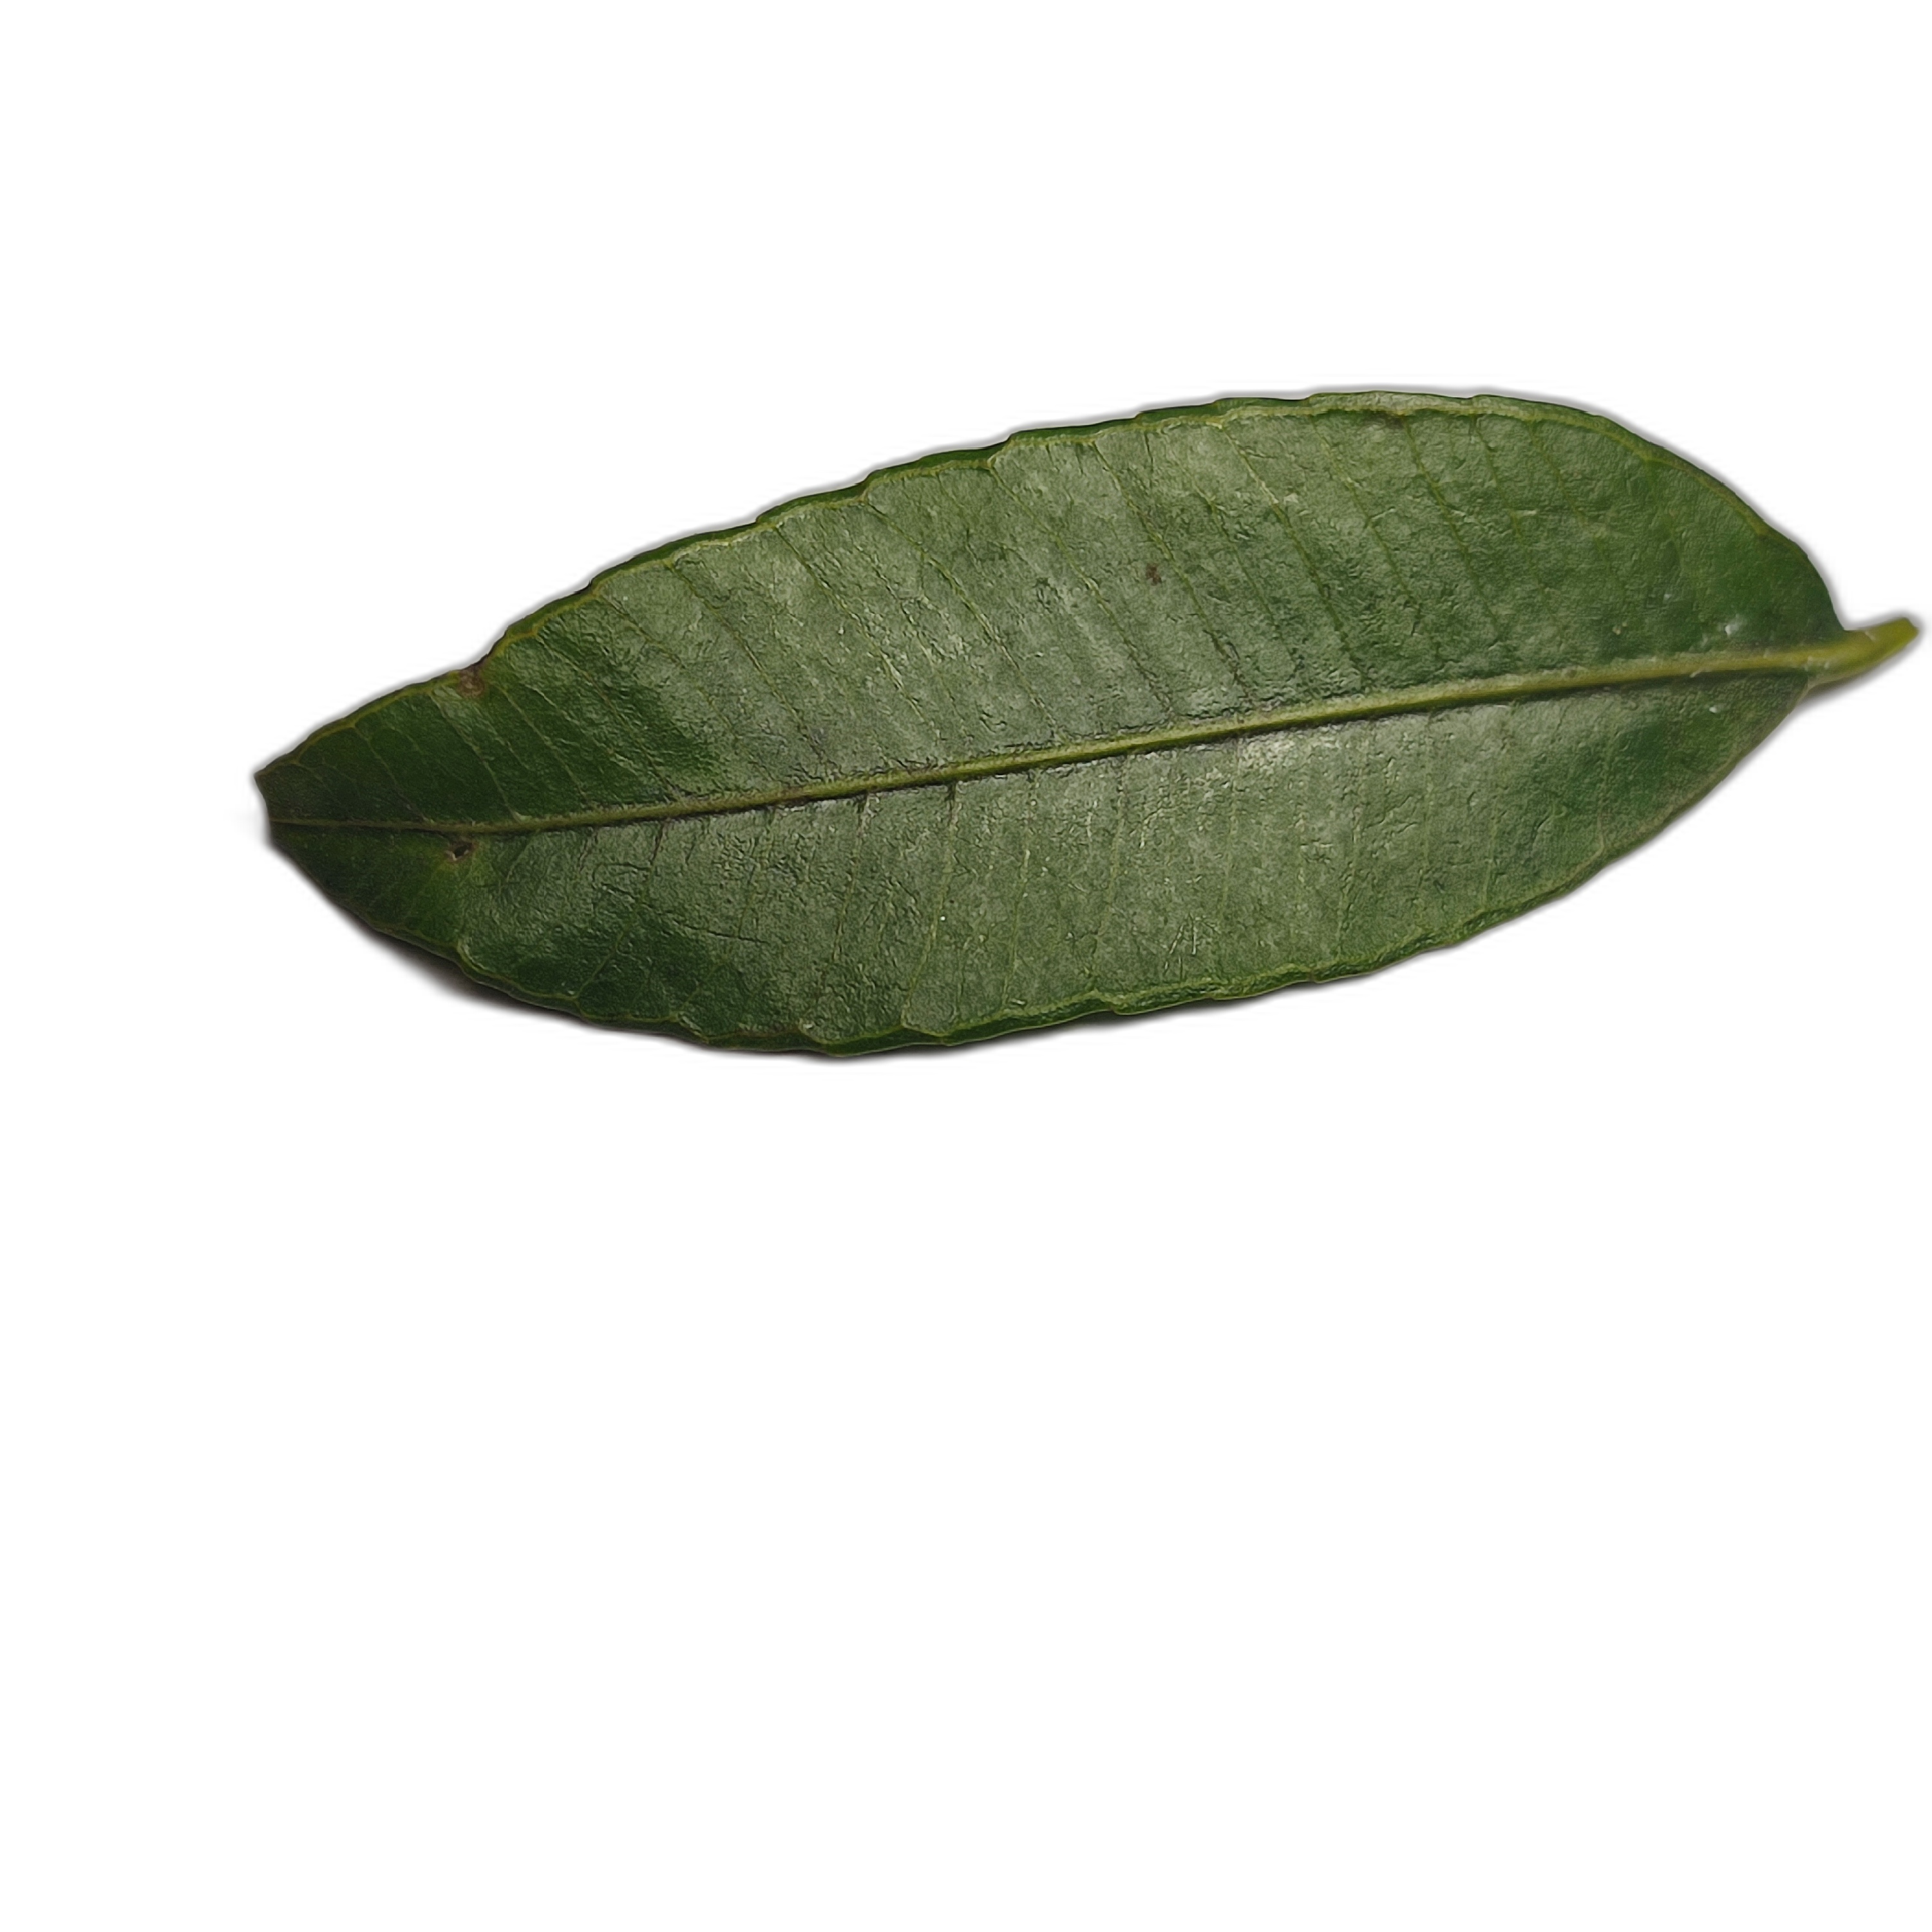
Label: healthy